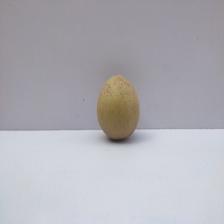
Size: Medium